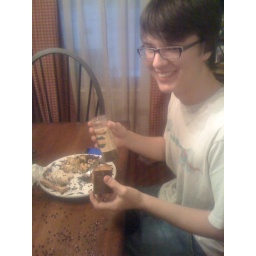
The lid on the pepper grinder fell off and went all in my plate and the kitchen floor